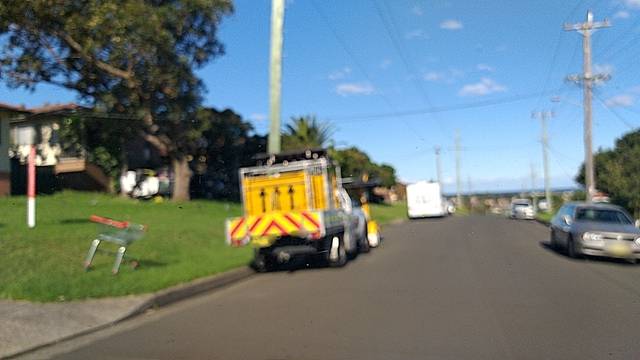
Region: Australia
Coordinates: -34.48, 150.888